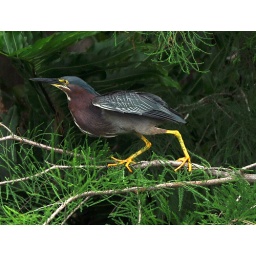
green heron in tree